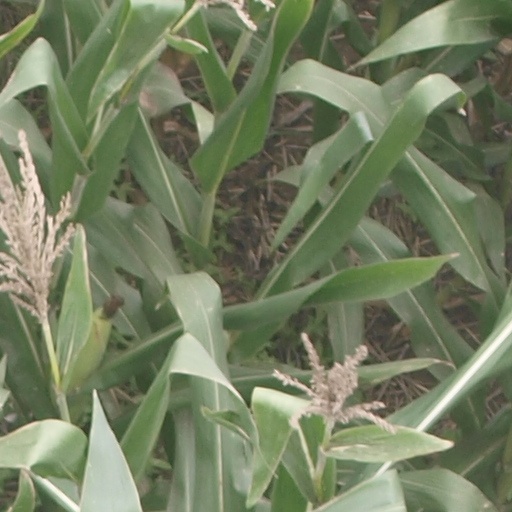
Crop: maize; corn